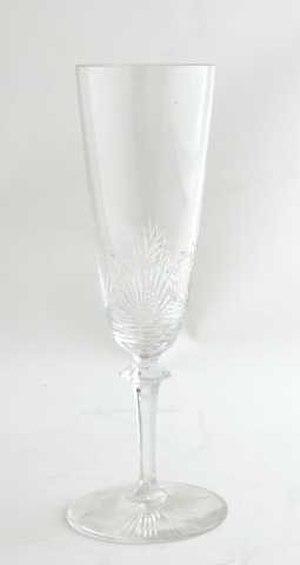
Le verre à vin est un type de récipient en verre qui est utilisé pour boire et goûter le vin.